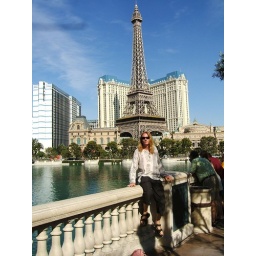
Sam in front of lake como overlooking the eiffel tower in paris in las vegas....